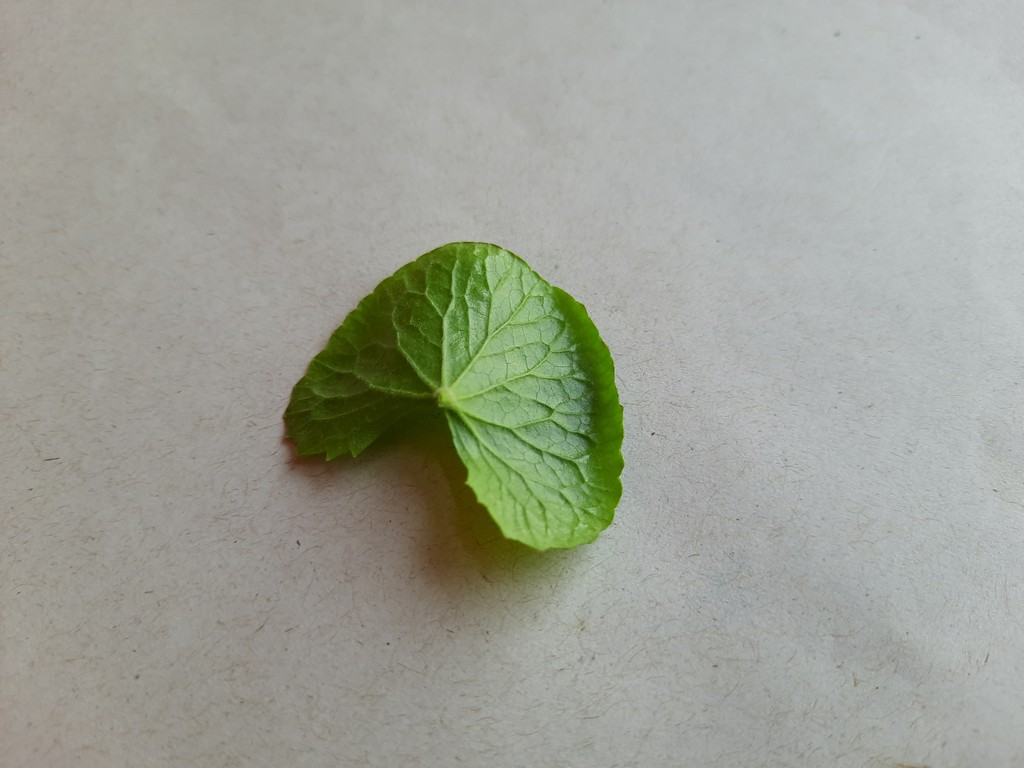
Label: Healthy